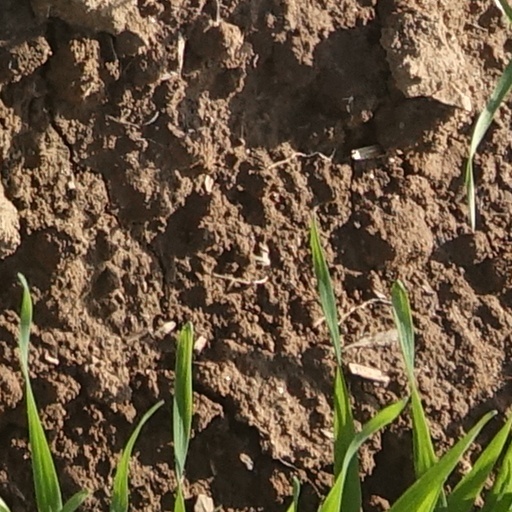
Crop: wheat